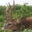
Label: deer